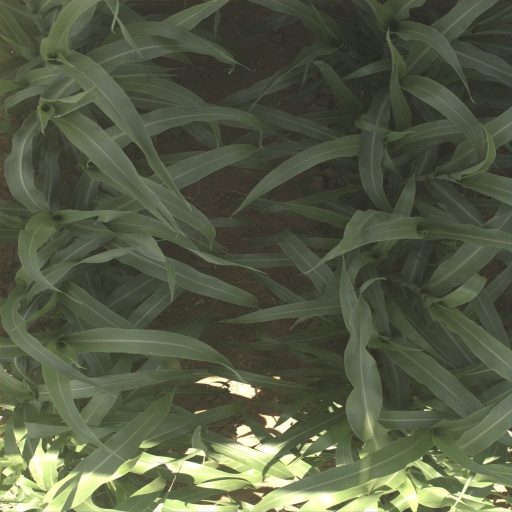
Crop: sorghum